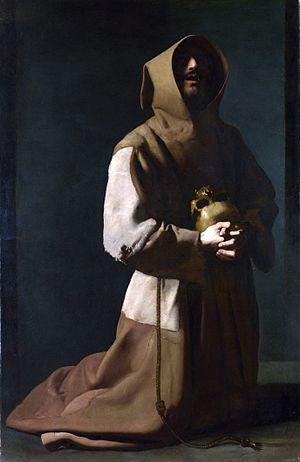
L'Adoration eucharistique est une attitude de prière devant l'Eucharistie au sein de l'Église catholique et au sein de l'anglicanisme de tendance anglo-catholique. Selon la doctrine de l'Église catholique, le corps du Christ est réellement présent dans l'hostie consacrée. Lors de l'Adoration eucharistique, celui-ci est exposé et adoré par les fidèles.
Le Siècle d'or espagnol est la période de rayonnement culturel de la monarchie catholique espagnole en Europe du XVIᵉ au XVIIᵉ siècle. Cette période de grande vitalité littéraire et artistique en Espagne et dans les pays hispanophones d'Amérique latine coïncide avec le déclin politique et la fin de la dynastie Habsbourg en Espagne avec Philippe III, Philippe IV et Charles II.
L'ordre des Frères mineurs, dont les membres sont couramment appelés franciscains, est un ordre religieux catholique né en Italie sous l'impulsion de saint François d'Assise en 1210. À l'imitation du Christ, les membres tentent de vivre une vie de grande pauvreté et simplicité évangélique. Insistant sur l'aspect de fraternité dans leur vie les franciscains ont choisi de s'appeler « frères ». Aujourd'hui, la majorité d'entre eux sont prêtres.
La génuflexion est littéralement l'action de se mettre à genoux. Pendant la messe, c'est aussi un geste parfois posé avant la réception de la Sainte Communion. Dans certaines contrées africaines, la génuflexion est un signe de respect. Contrairement à une croyance largement répandue, cette forme d'« adoration eucharistique » n'a en aucune manière été abandonnée après la réforme liturgique voulue par Paul VI. En effet, les fidèles doivent normalement être à genoux pendant la consécration, sauf si l'exiguïté des lieux ou l'âge et la maladie l'empêchent. Les fidèles doivent également, normalement, s'agenouiller, ou faire au moins un autre geste d'adoration approuvé par la Conférence des évêques, avant de communier. Enfin, en passant devant le tabernacle ou le Saint Sacrement exposé, l'on doit faire la génuflexion.
Le terme méditation désigne une pratique mentale qui consiste généralement en une attention portée sur un certain objet, au niveau de la pensée, des émotions, du corps. Dans une approche spirituelle, elle peut être un exercice, voire une voie de réalisation du Soi et d'éveil.
Marseille, de l'an mille au Moyen Âge tardif, voit l'émergence politique et économique de sa bourgeoisie marchande après cent ans d'un système vicomtal. Sachant profiter des situations diverses, des Croisades aux faiblesses politiques des princes d'Anjou, elle parvient à connaitre des périodes d'essor, néanmoins nuancées par les troubles politiques et l'incapacité de la ville à véritablement rivaliser avec les Républiques italiennes en Méditerranée.
Les frères franciscains de l'Immaculée forment une congrégation cléricale de droit pontifical fondée le 2 avril 1970 par le Père Stefano Maria Manelli, franciscain conventuel, et le Père Gabriele Maria Pelletieri, également franciscain conventuel. Le but est de revenir à une authentique vie franciscaine avec une dimension mariale. L'ordre est aujourd'hui installé sur presque tous les continents.
L'Estrémadure est l'une des 17 communautés autonomes d'Espagne. Située dans le sud-ouest du pays, elle partage ses frontières avec le Portugal, la Castille-Léon, la Castille-La Manche et l'Andalousie.